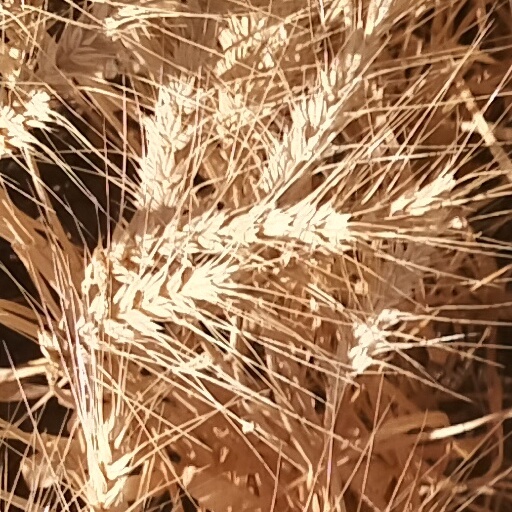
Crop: wheat